Court shoe

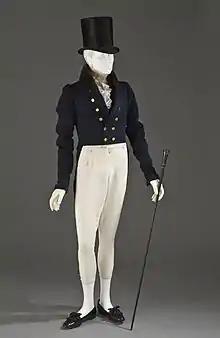
A man's formalwear in the late 1820s.

In the Regency period, during the day upper-class gentlemen in western Europe wore dress boots, and boots or pumps by night, which accompanied silk knee-high stockings and breeches. The shoes originally had silver cut-steel buckles, but these were removed by the influence of Beau Brummell, and a square grosgrain bow was added. By Victorian times, evening footwear was pumps when there would be dancing or music (hence the name opera shoe or opera slipper), and patent leather dress boots otherwise. Pumps remained as standard with evening full dress until the 1930s. At that time, the dress boot was also going out of fashion, as laced shoes began to be worn at all times.